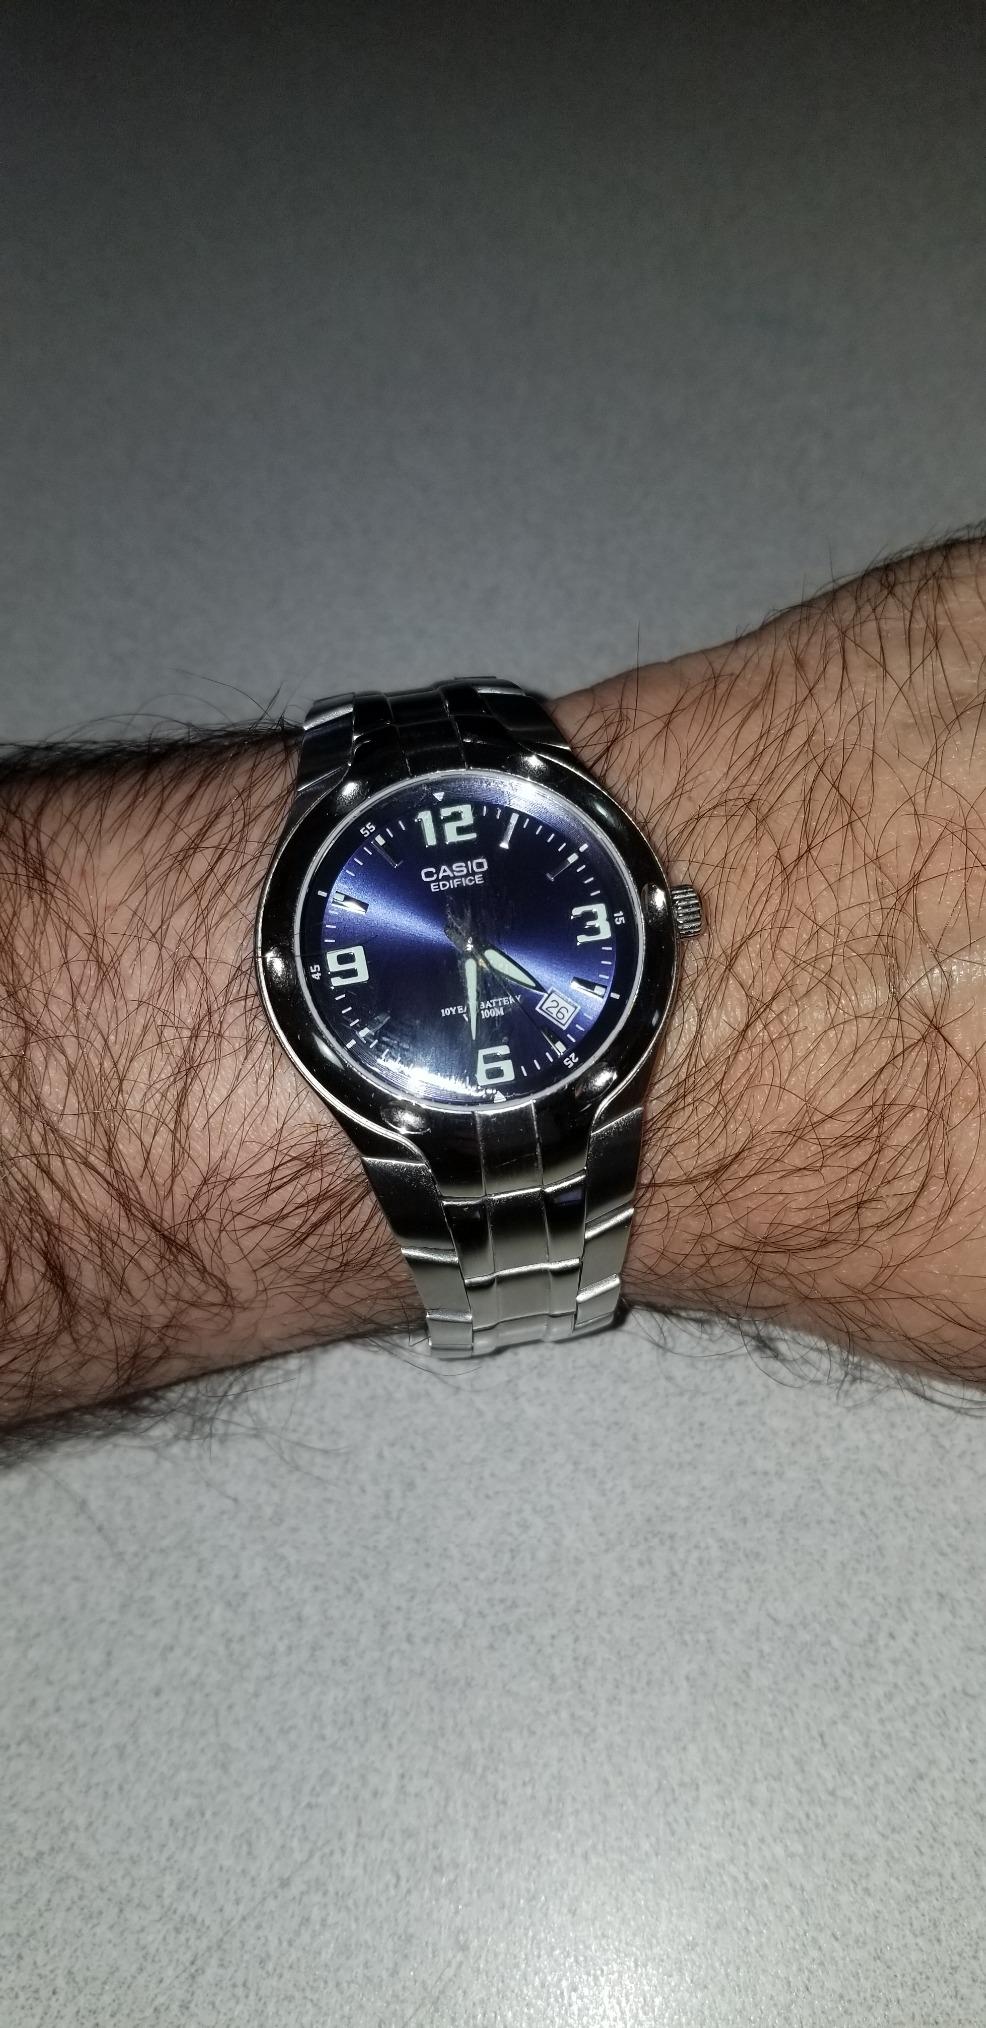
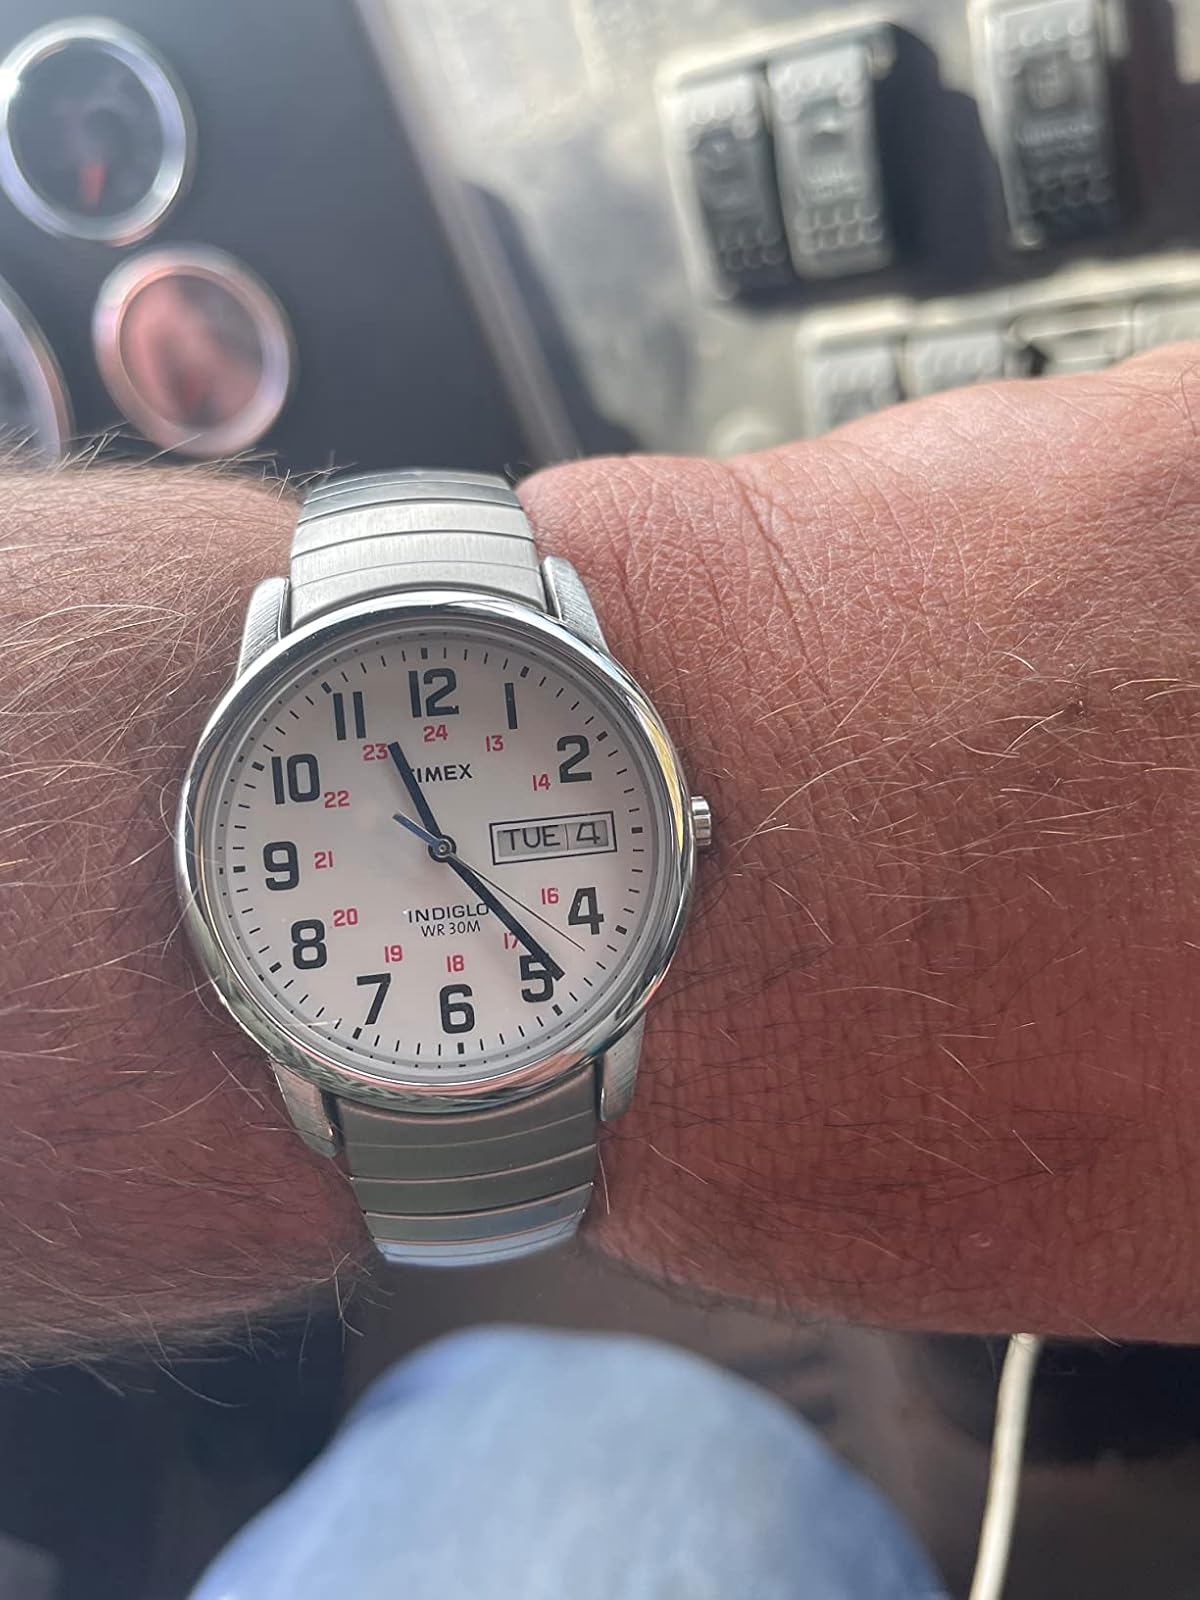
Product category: accessories_watch
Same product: no